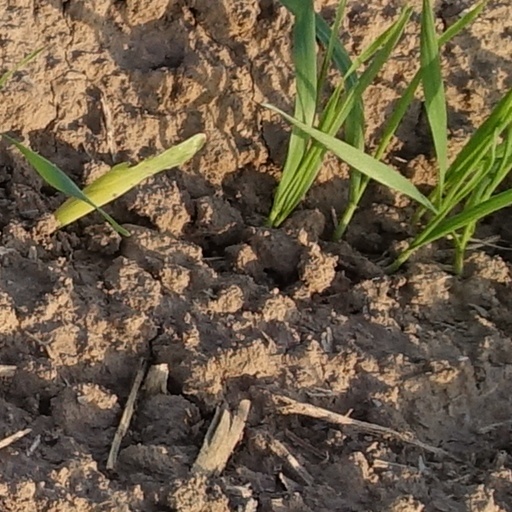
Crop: wheat